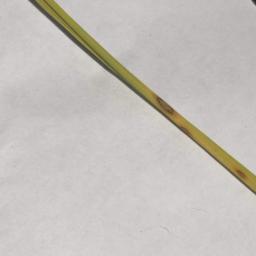
Label: Rice___Leaf_Blast